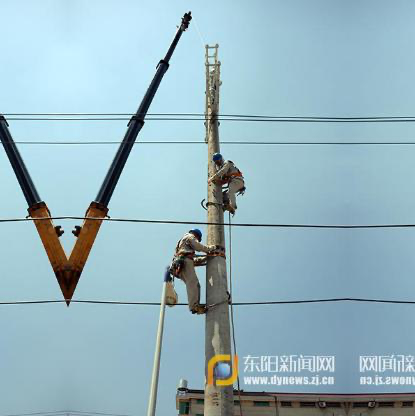
Objects in the image:
label: helmet
label: helmet